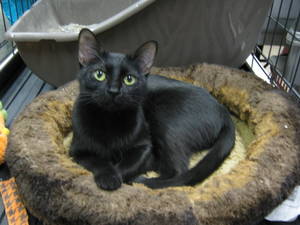
Animal: cat
Breed: bombay